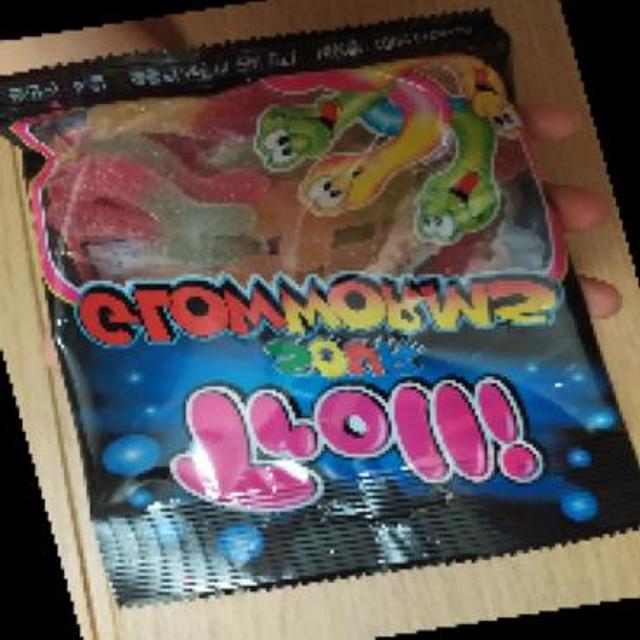
Label: plastics